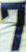
Number: 7